J. P. Howell

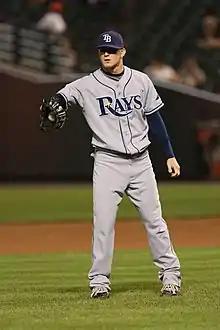
Howell during his tenure with the Tampa Bay Rays in 2008

On June 20, 2006, Howell was traded to the Tampa Bay Devil Rays for infielder Fernando Cortez and outfielder Joey Gathright. It was the first trade by new Royals general manager Dayton Moore who said the deal was made to improve the outfield defense. Devil Rays vice-president Andrew Friedman said that he envisioned Howell pitching in their starting rotation at some point.